Yulia Linskaya

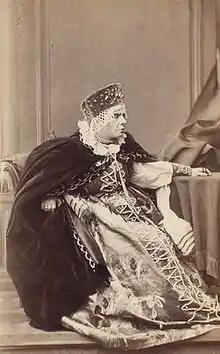
Linskaya on stage in 1865

Yulia Nikolayevna Linskaya (née Korobyina, Коробьина; 28 May 1820, Saint Petersburg, Russian Empire, — 7 May 1871, Saint Petersburg, Russian Empire) was a Russian stage actress, associated with Aleksandrinsky Theatre.